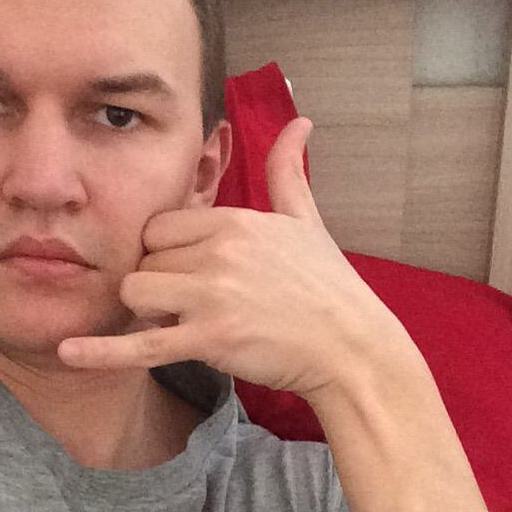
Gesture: call